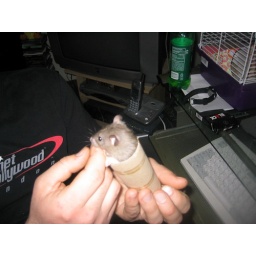
Robert the Cat playing in the toilet paper tube.